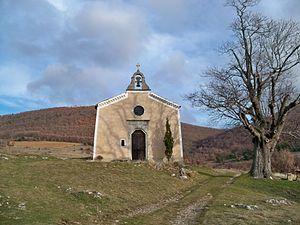
Chapelle Saint Michel, près du hameau de Bertranet, comune de Saumane (04) France
Saumane est une commune française située dans le département des Alpes-de-Haute-Provence, en région Provence-Alpes-Côte d'Azur.